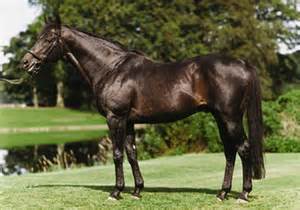
Label: cavallo